Annemarie Jorritsma

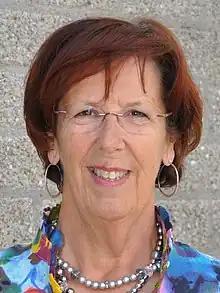
Jorritsma in 2010

Annemarie Jorritsma-Lebbink (born 1 June 1950) is a Dutch politician of the People's Party for Freedom and Democracy (VVD) and businesswoman. She is the Parliamentary leader in the Senate since 24 November 2015 and a Member of the Senate since 9 June 2015.